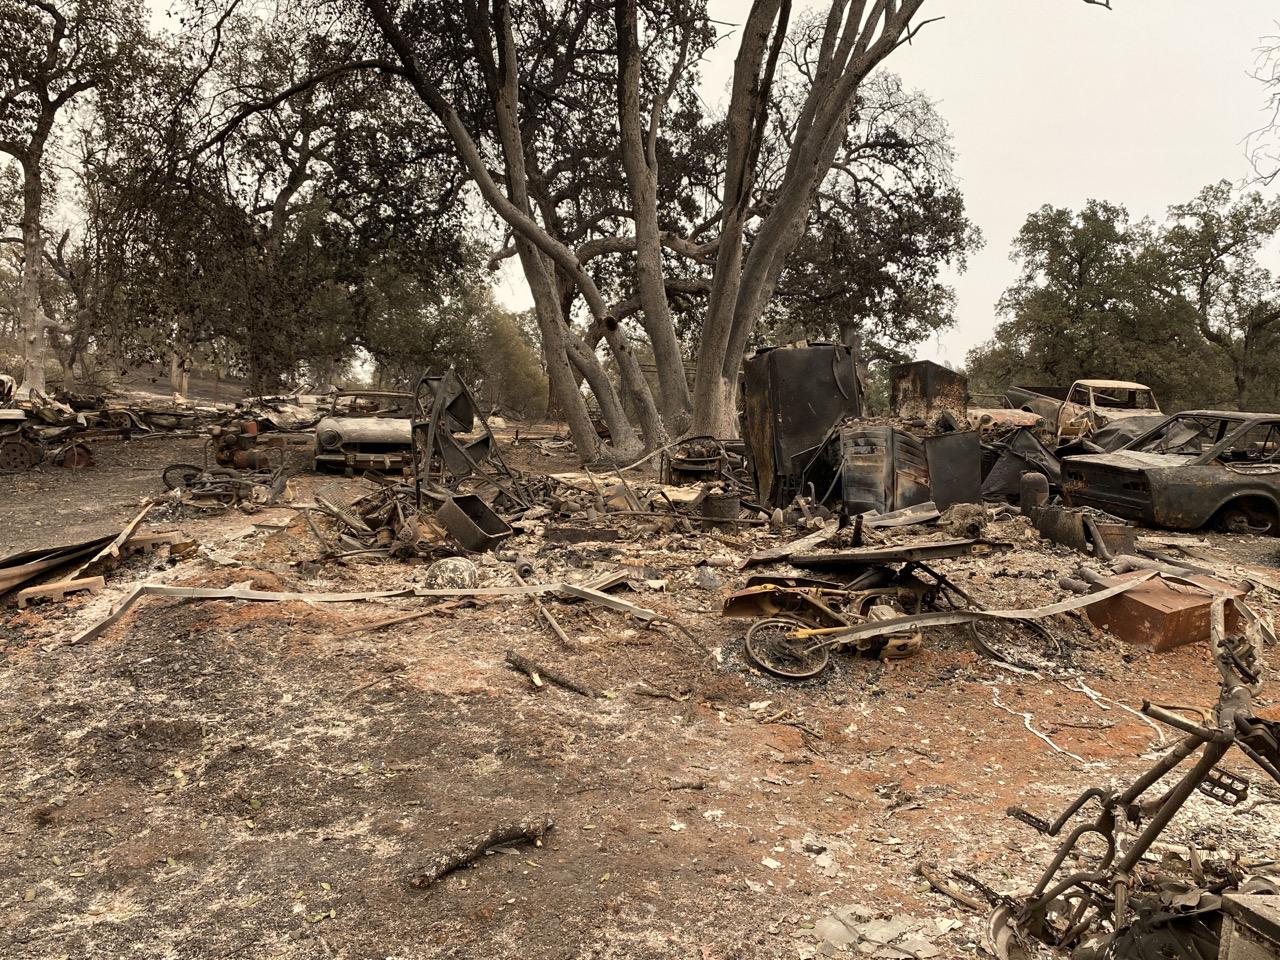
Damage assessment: destroyed